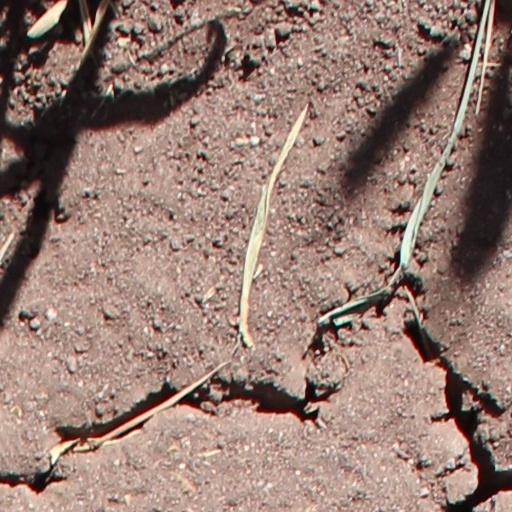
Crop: wheat